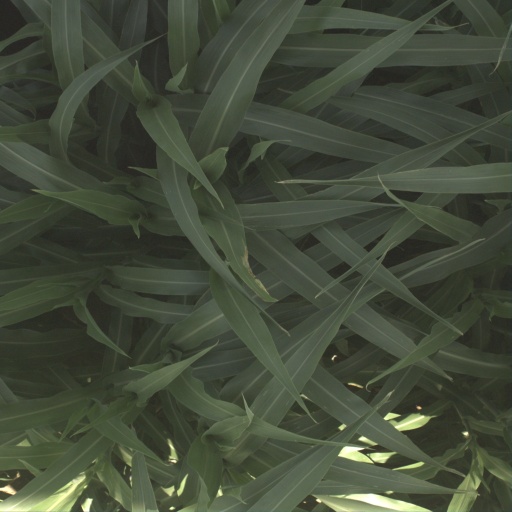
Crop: sorghum